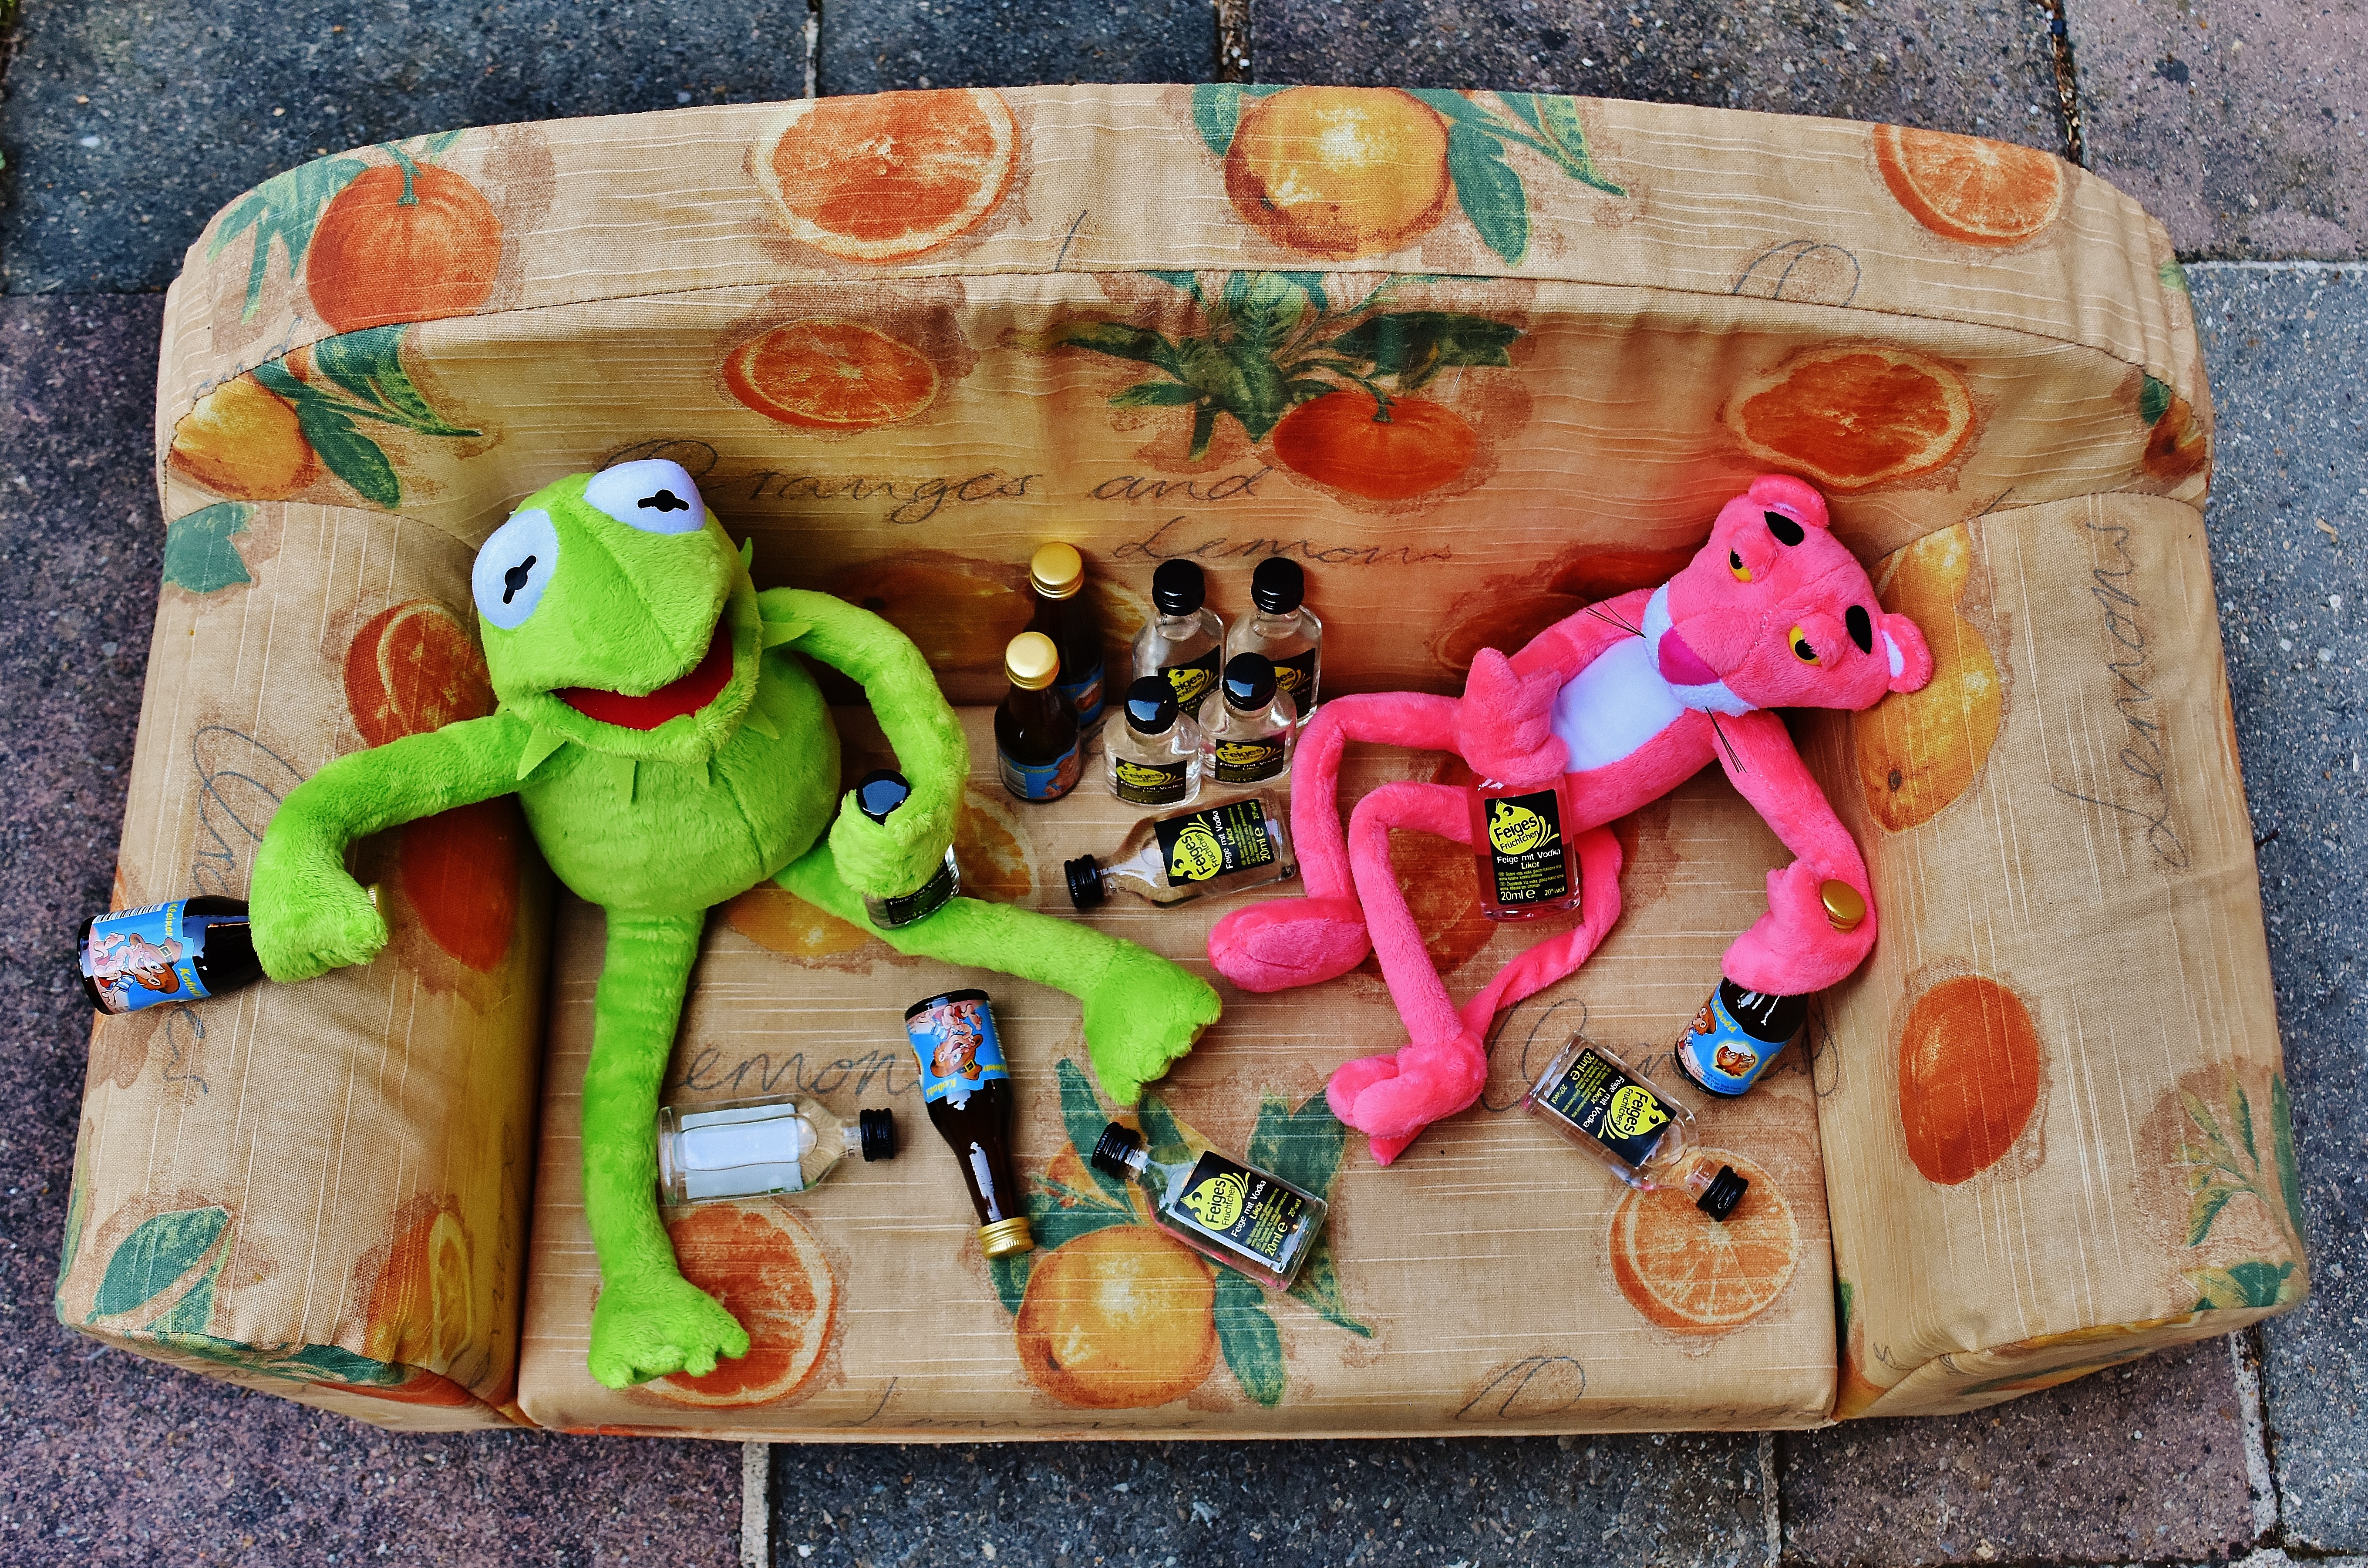
play, drink, frog, toy, alcohol, celebrate, fig, textile, art, children, fun, friends, bottles, drunk, toys, funny, plush, stuffed animal, kermit, the pink panther, panter